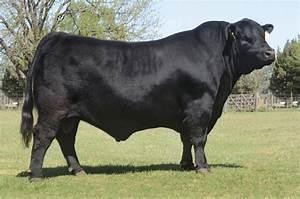
cow